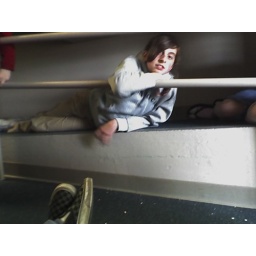
this was taken by april, a girl in the performance of charlie brown that i'm helping out with.